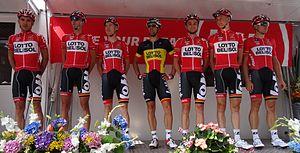
Reportage photographique réalisé le samedi 26 juillet à l'occasion du départ de la première étape du Tour de Wallonie 2014 à Frasnes-lez-Anvaing, Belgique.
La saison 2014 de l'équipe cycliste Lotto-Belisol est la troisième de cette équipe.